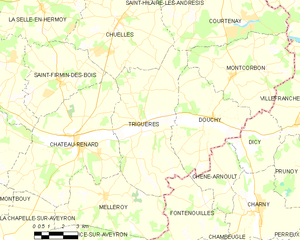
Triguères est une commune française située dans le département du Loiret, en région Centre-Val de Loire.